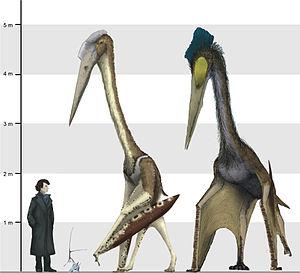
Arambourgiania est un genre éteint de ptérosaures de la fin du Crétacé supérieur ayant vécu en Jordanie. Il était l'un des plus grands représentants de ce groupe.